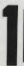
Number: 1